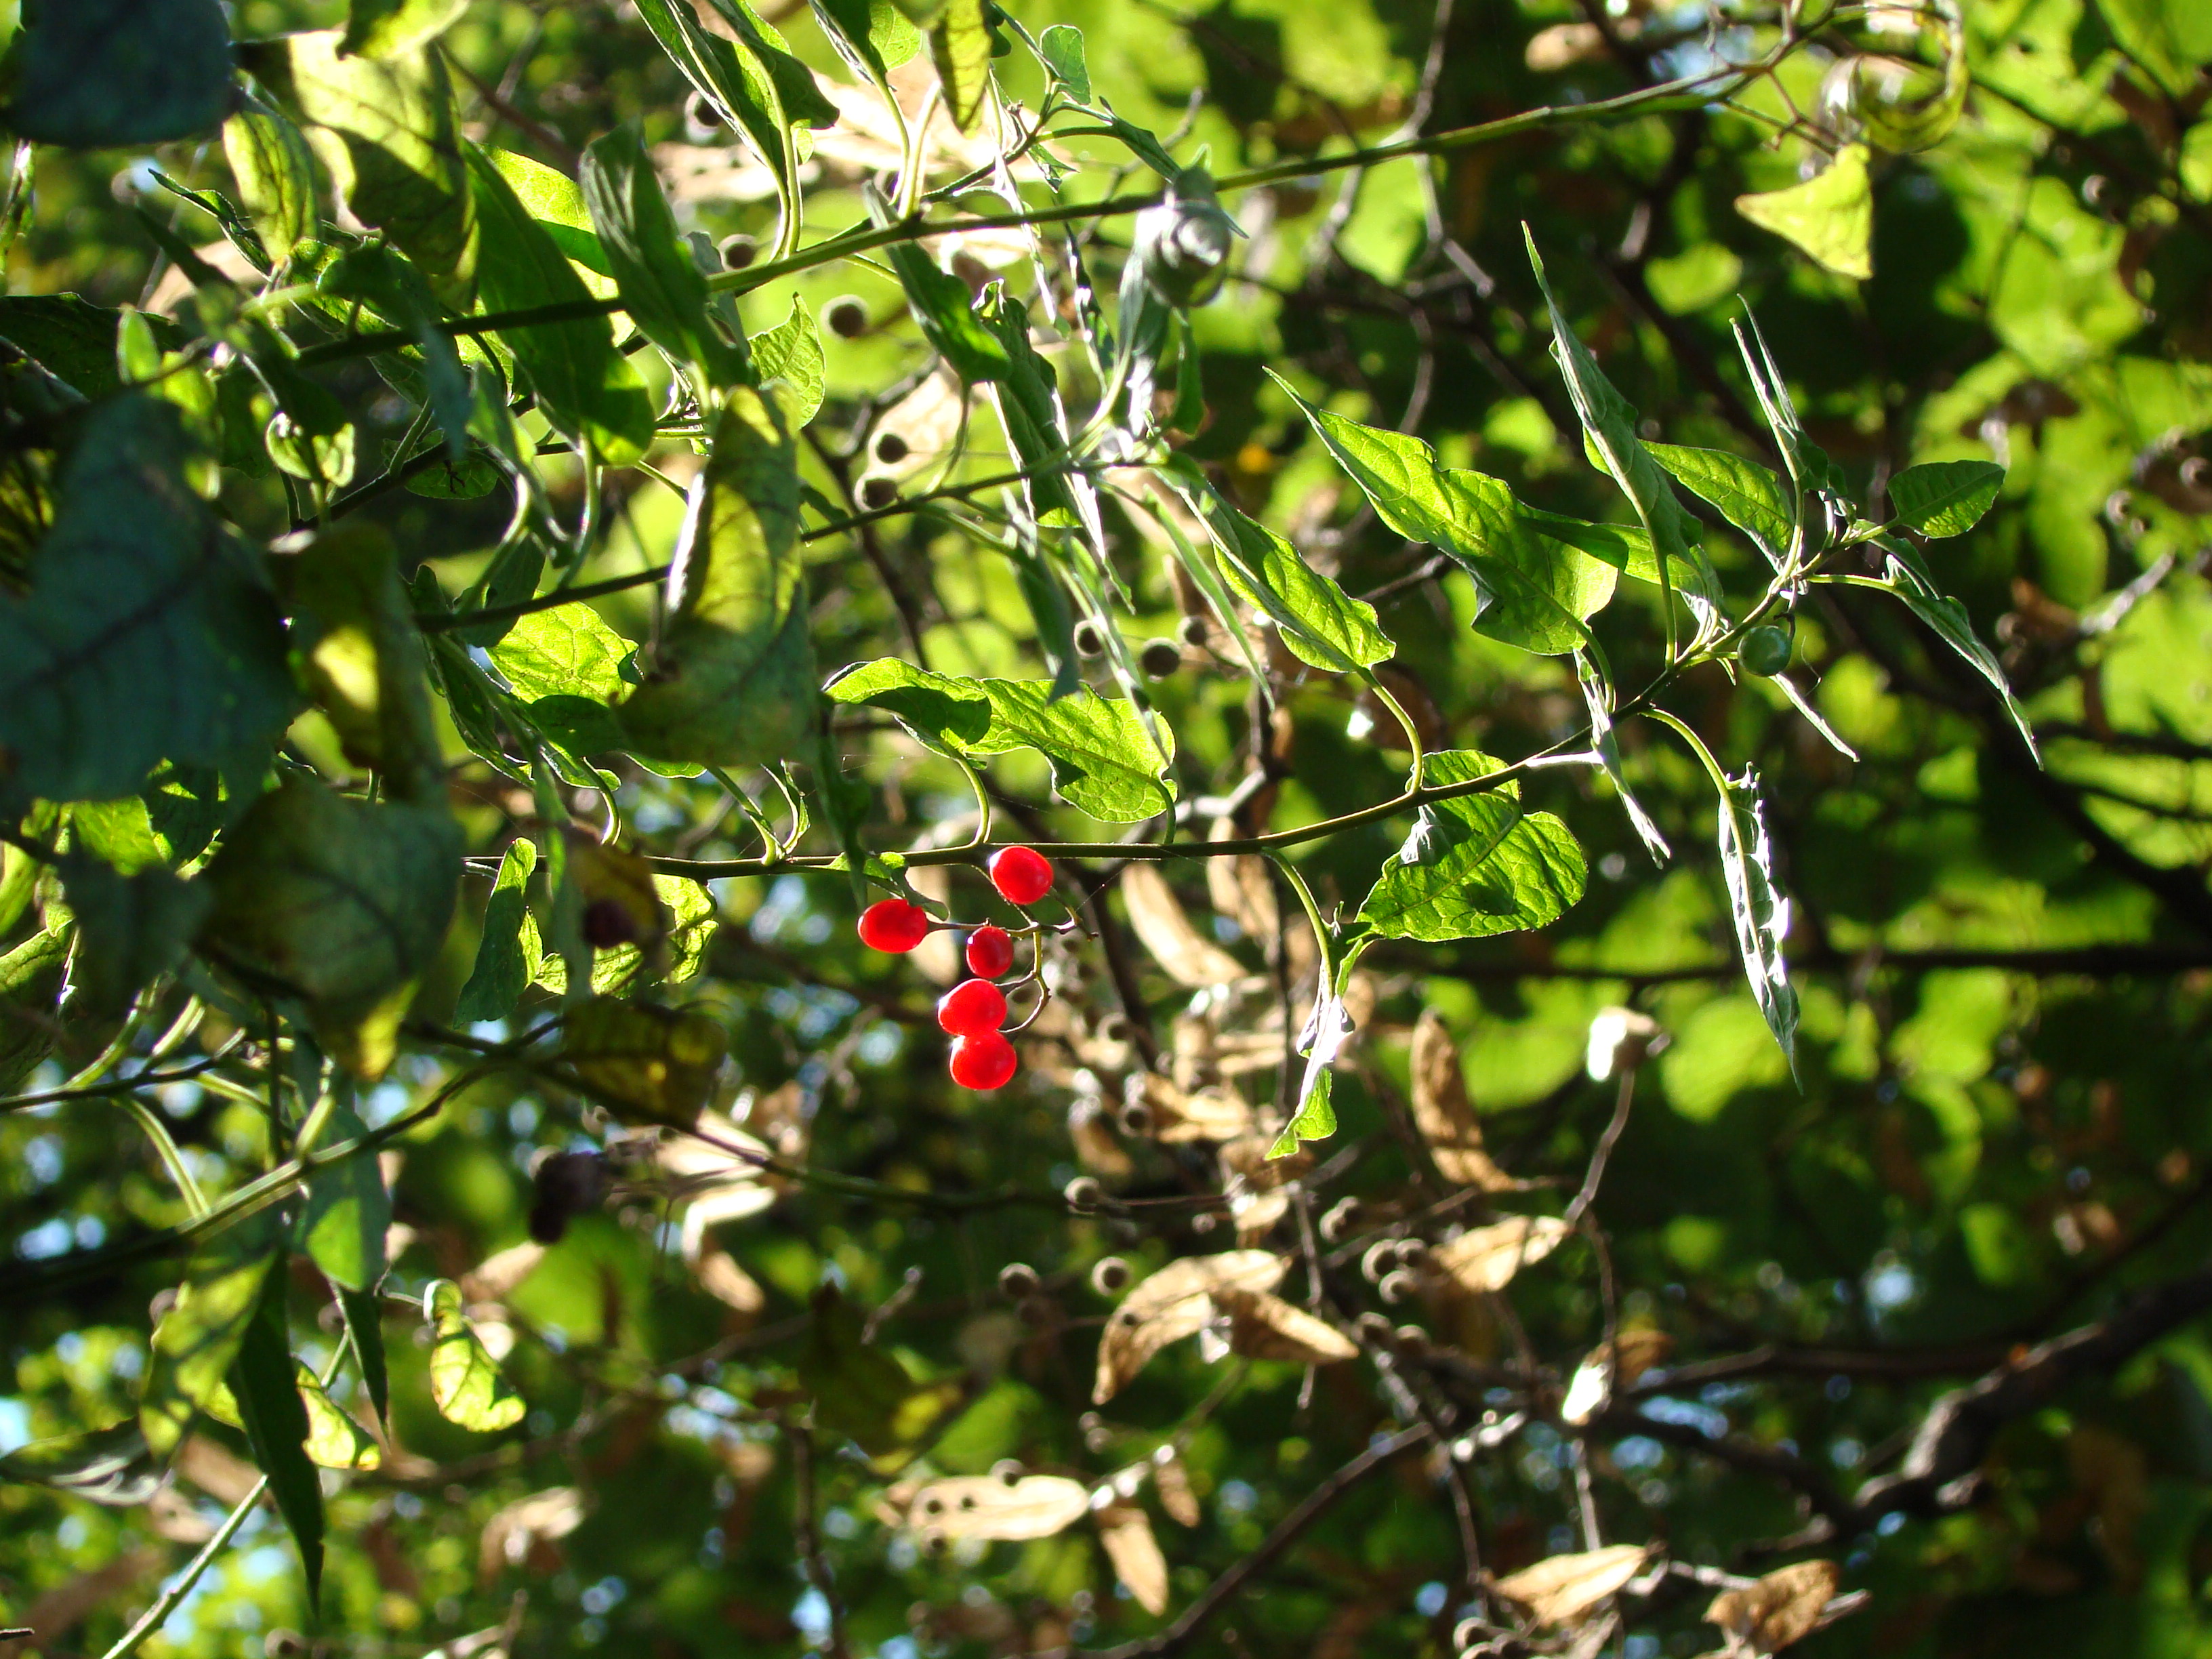
tree, nature, branch, blossom, plant, fruit, leaf, flower, city, cityscape, food, produce, evergreen, autumn, park, botany, flora, shrub, sony, moscow, russia, cityscapes, dsch9, flowering plant, woody plant, land plant